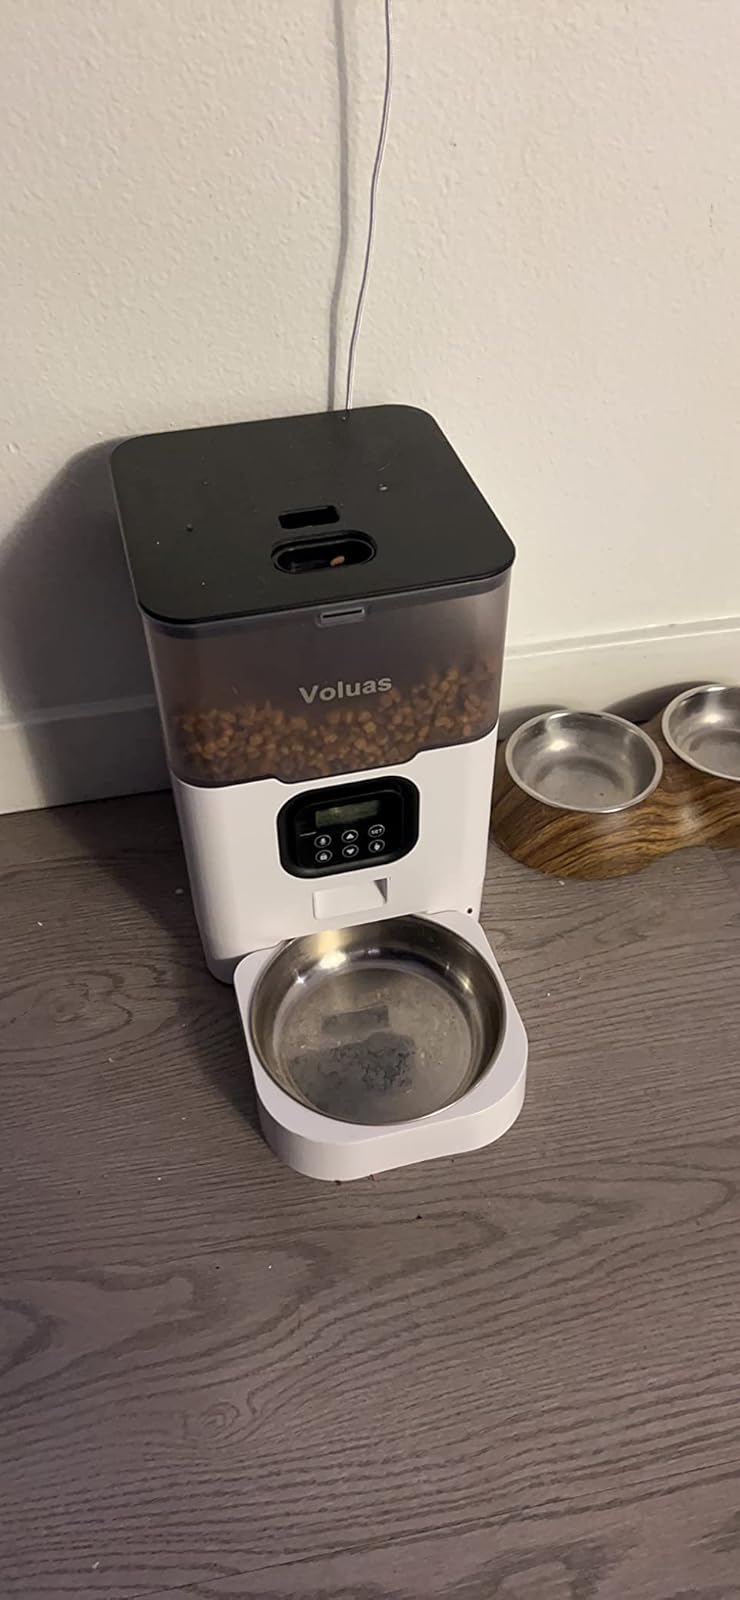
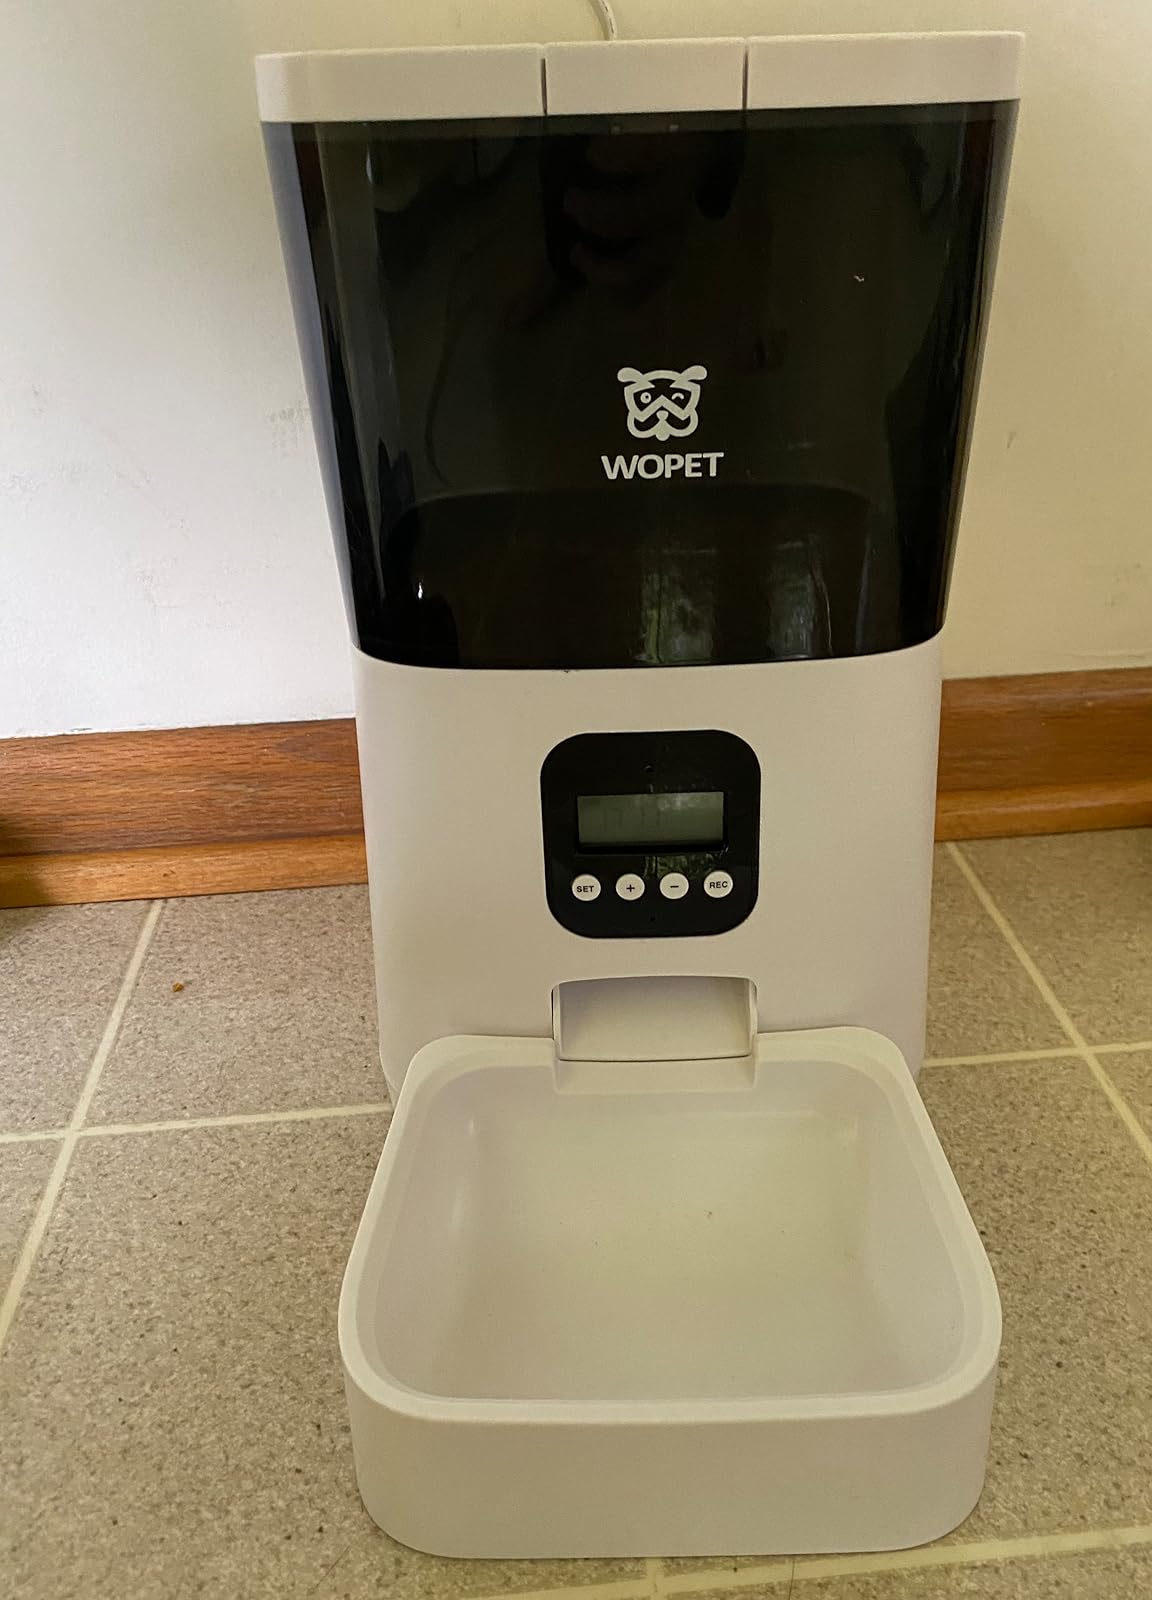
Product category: items_feeder
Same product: no